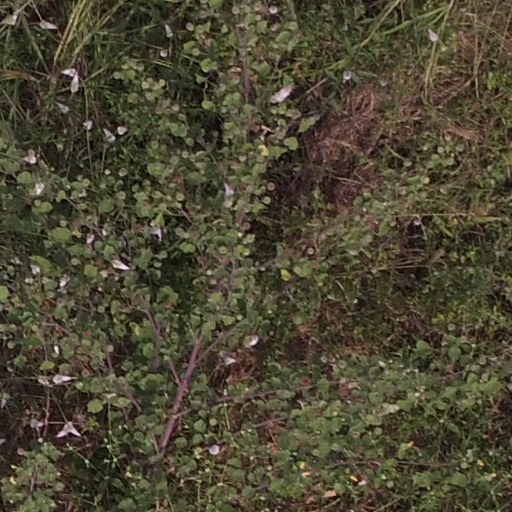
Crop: maize; corn